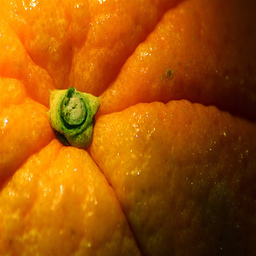
Label: Orange